Valentine (film)

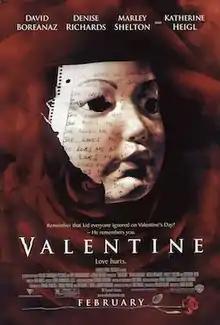
Theatrical release poster

Valentine is a 2001 slasher film directed by Jamie Blanks and starring Denise Richards, David Boreanaz, Marley Shelton, Jessica Capshaw, and Katherine Heigl. Based on the novel of the same title by Tom Savage, the film follows a group of women in San Francisco who are stalked by a killer wearing a Cupid mask in the days leading up to Valentine's Day.